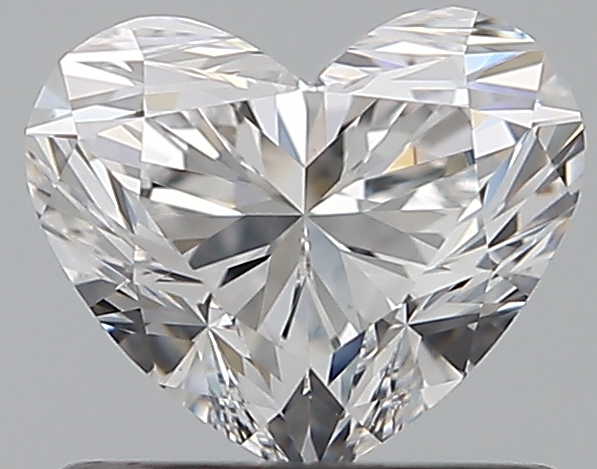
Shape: heart
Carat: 0.72
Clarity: SI1
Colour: D
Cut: EX
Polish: EX
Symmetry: EX
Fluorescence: N
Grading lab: GIA
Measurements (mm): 5.22 x 6.2 x 3.76